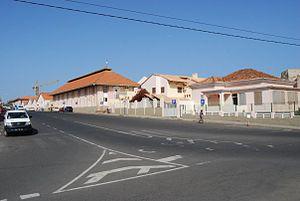
Plateau est le centre historique de la ville de Praia, capitale du Cap-Vert sur l'île de Santiago. Le nom vient du français « plateau » qui a donné Platô en créole du Cap-Vert. L'endroit est situé sur un plateau au dessus du port de Praia. Son altitude est de 37 mètres. La population du Plateau était de 1 019 personnes en 2010. Plusieurs bâtiments publics sont situés sur le Plateau, notamment le palais présidentiel de Praia, l'église Nossa Senhora da Graça et le musée ethnographique de Praia.